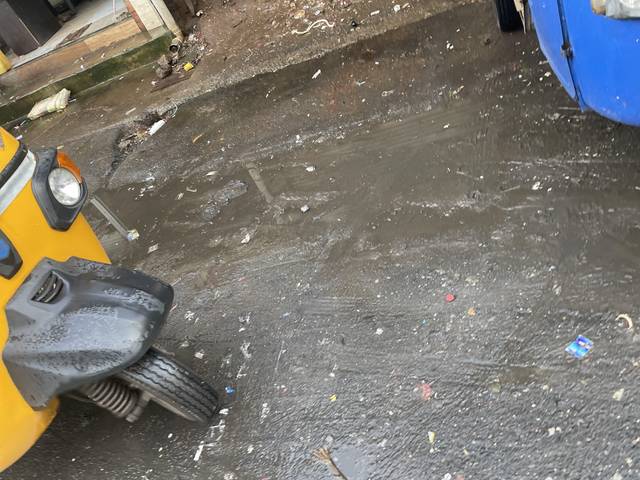
Region: India
Coordinates: 19.204, 72.832